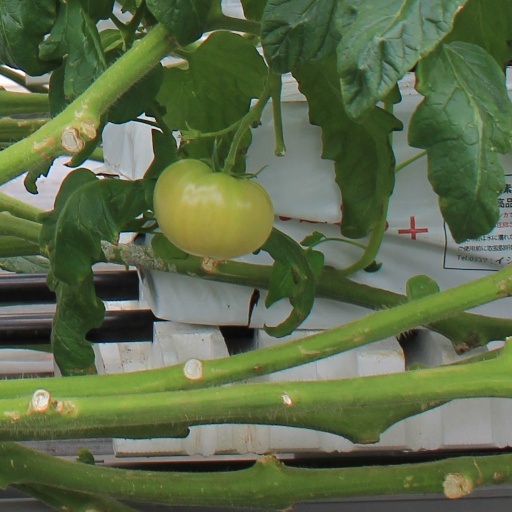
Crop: tomato